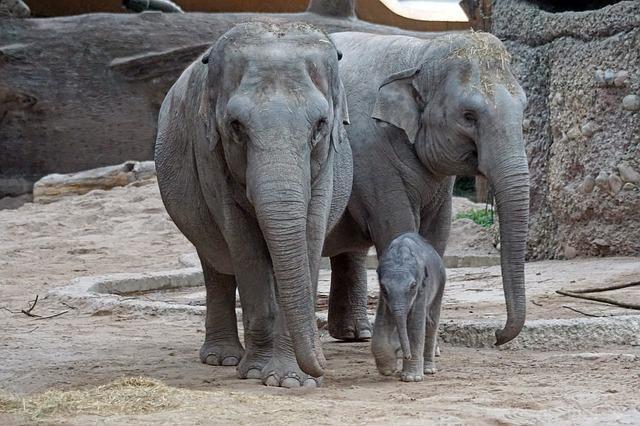
elephant